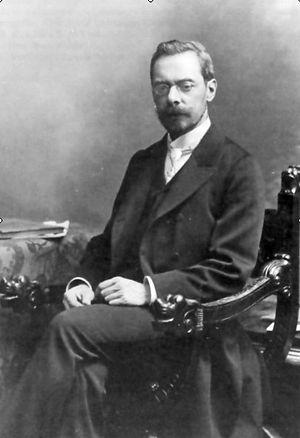
Franz Thonner est un botaniste, explorateur, anthropologue et ethnologue autrichien.